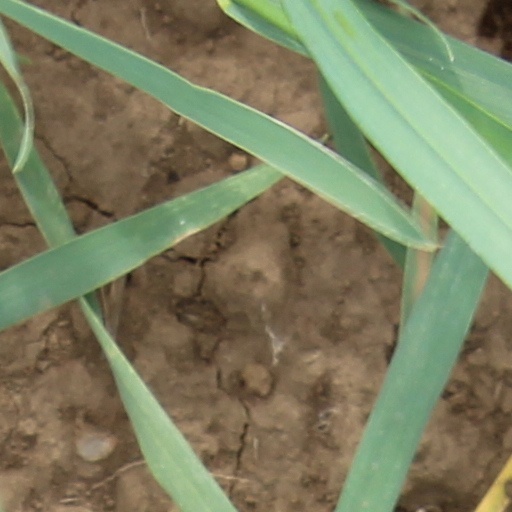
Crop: wheat